Oaklands railway station

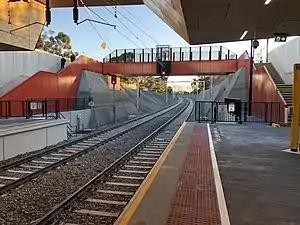
North-east bound view from Platform 2, showing the eastern side footbridge, May 2019

Oaklands railway station is located on the Seaford railway line in Adelaide, South Australia. It is in the south-western suburb of Oaklands Park, 13 kilometres from Adelaide station.